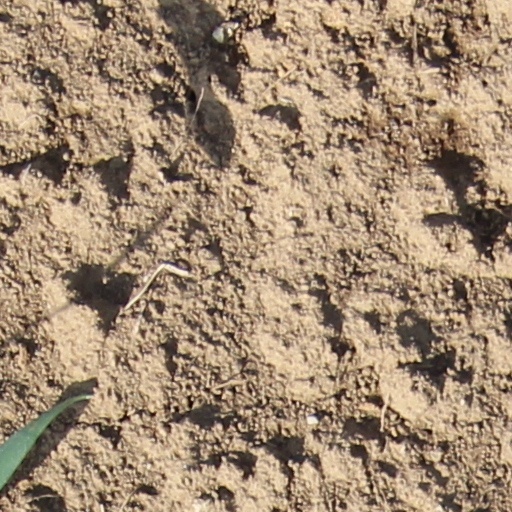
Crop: wheat